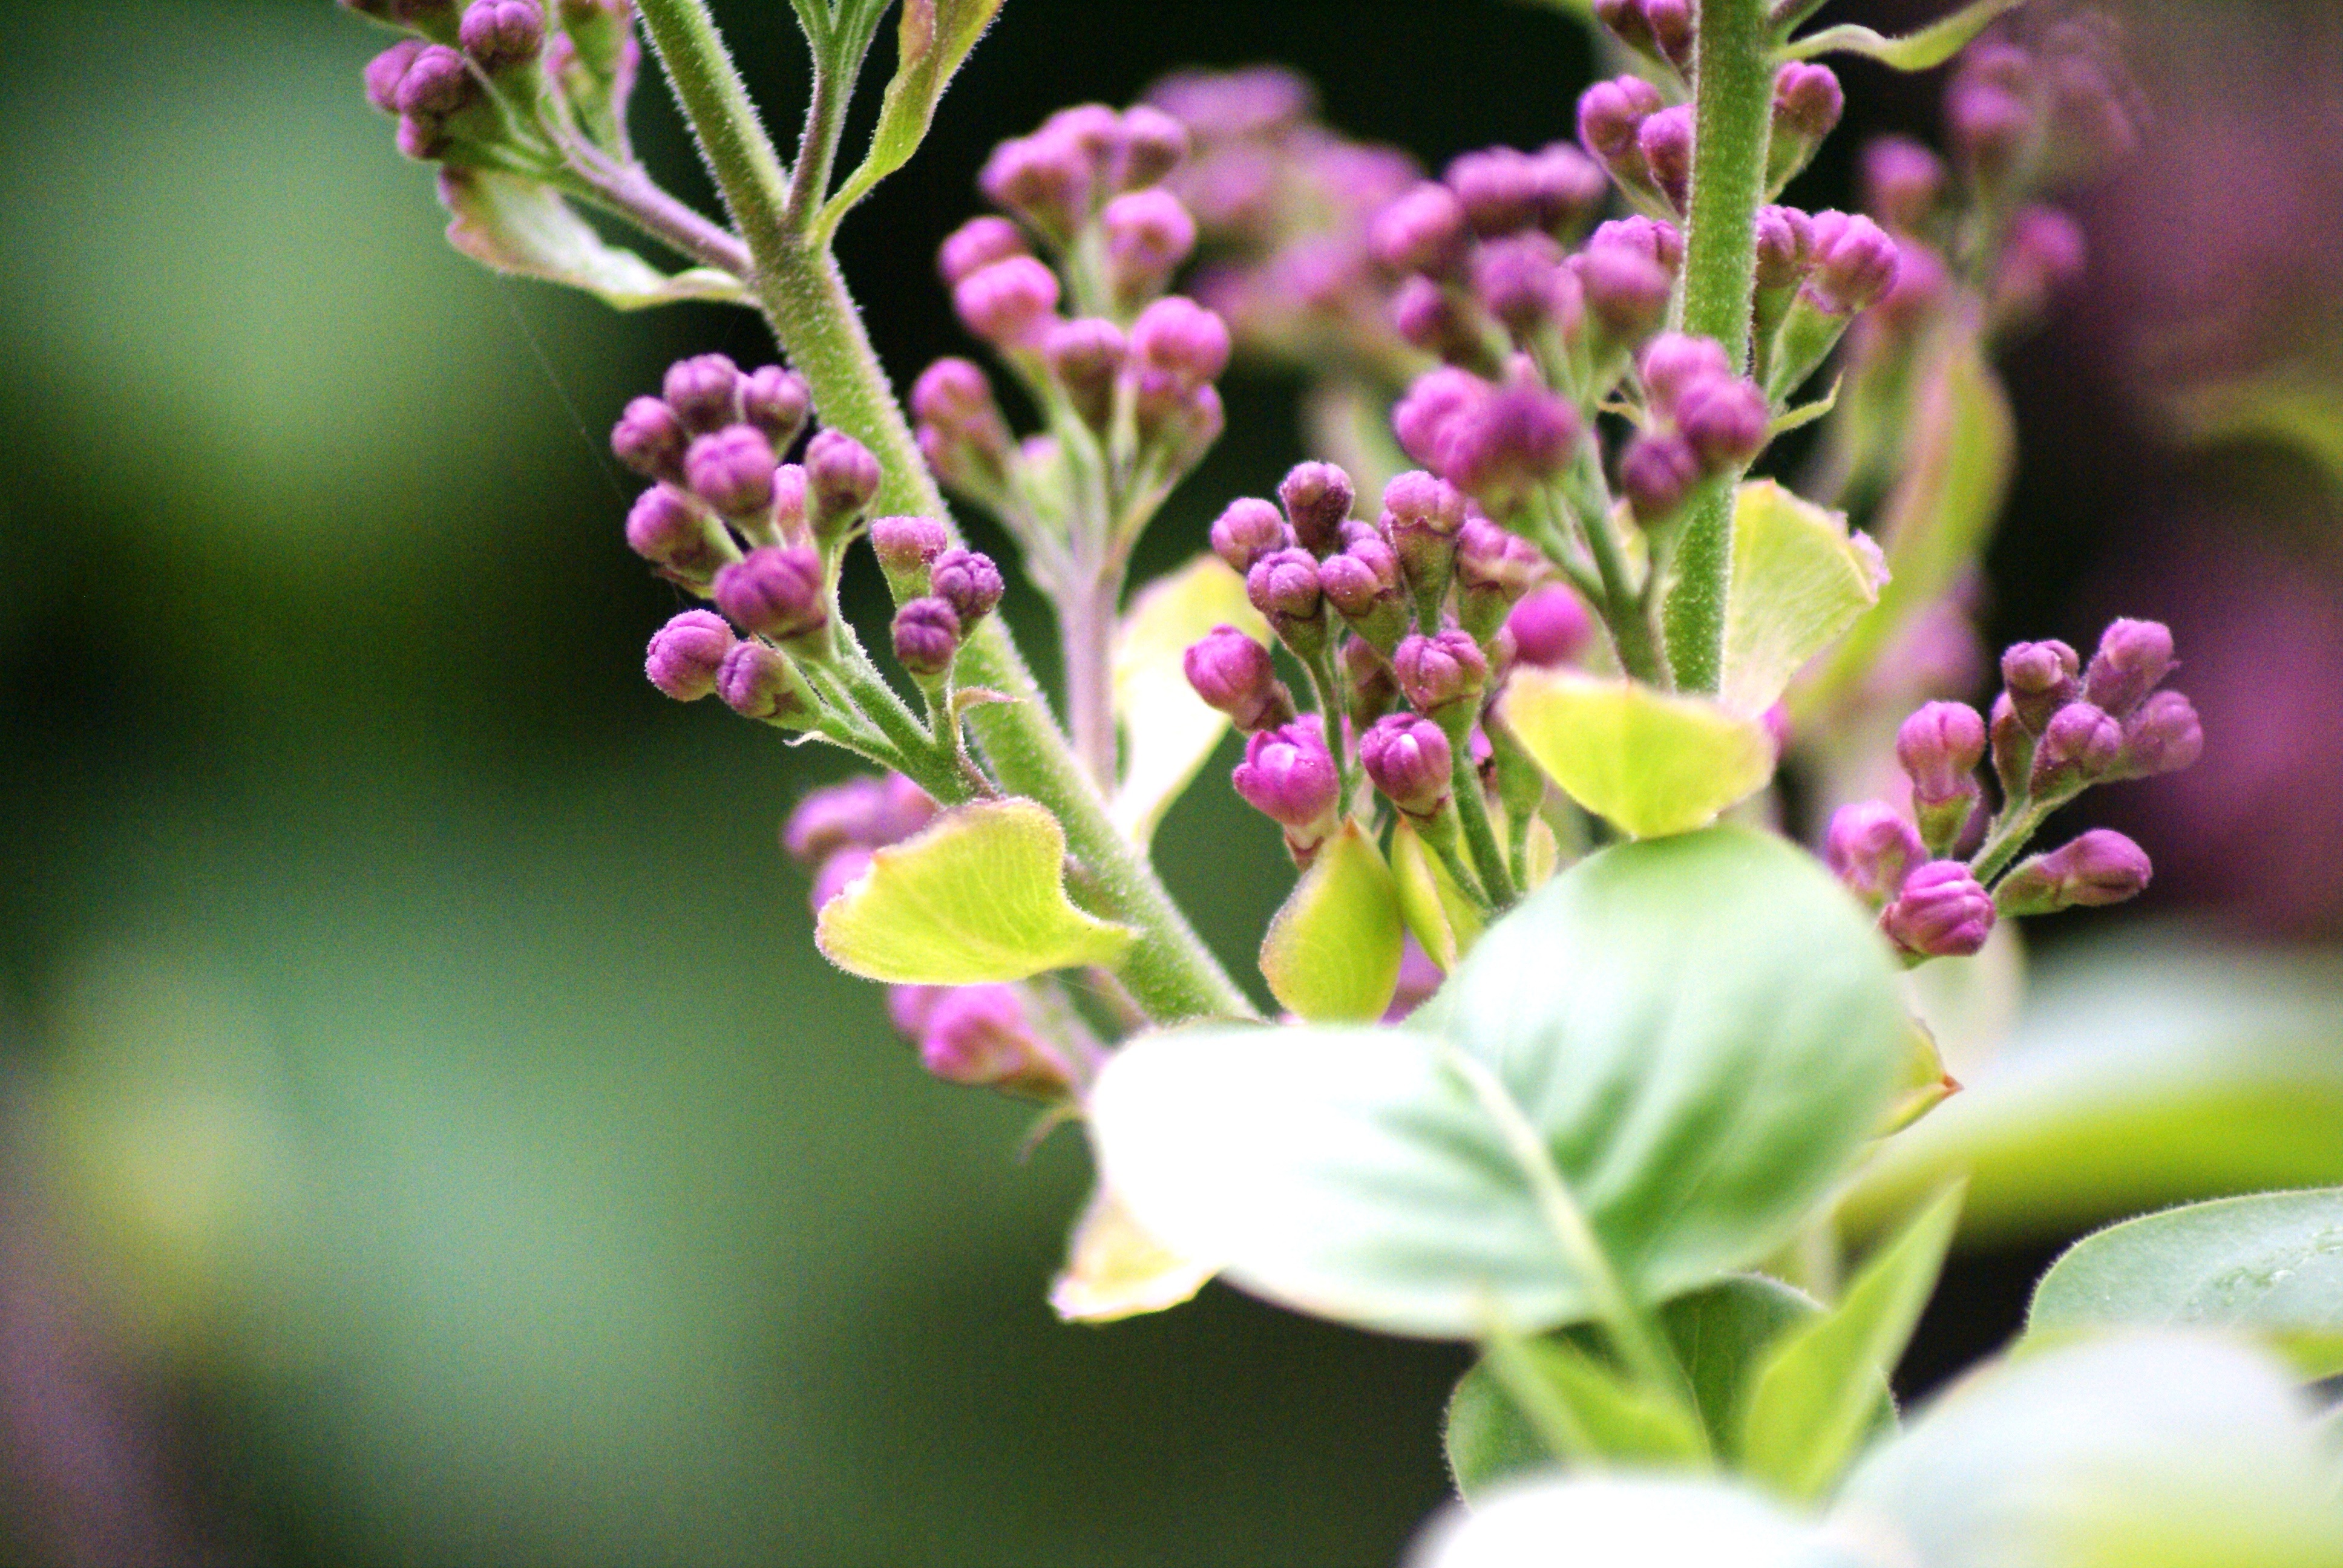
nature, blossom, plant, leaf, flower, purple, petal, green, herb, produce, botany, close, flora, wildflower, flowers, shrub, lilac, syringa, macro photography, flowering plant, land plant